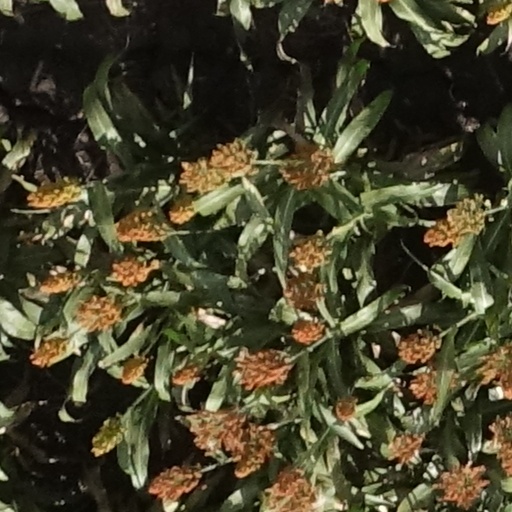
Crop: sorghum